Yairo Muñoz

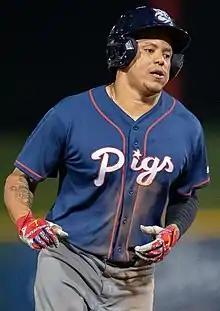
Muñoz with the Lehigh Valley IronPigs in 2022

Yairo Muñoz (born January 23, 1995) is a Dominican professional baseball infielder and outfielder for the Conspiradores de Querétaro of the Mexican League. He has previously played in Major League Baseball (MLB) for the St. Louis Cardinals, Boston Red Sox, and Philadelphia Phillies. Listed at and , he bats and throws right-handed.